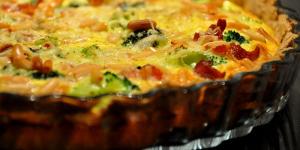
quiche de brocoli y bacon